Answer in natural language. Is brown wooden chair with soft cushion (highlighted by a red box) further away or in front of lowpoly bed with brown blanket (highlighted by a blue box)? Choose between the following options: further away or in front
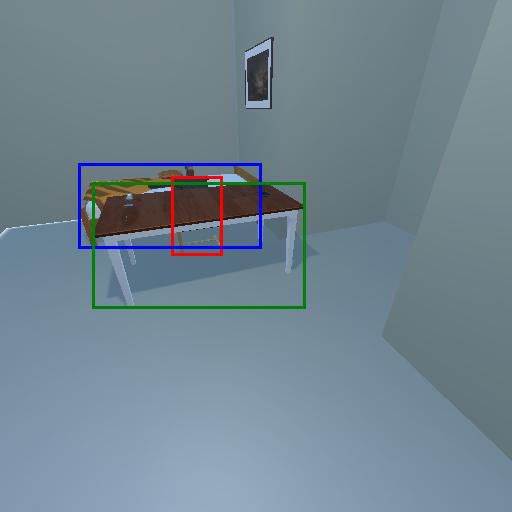
<answer>in front</answer>